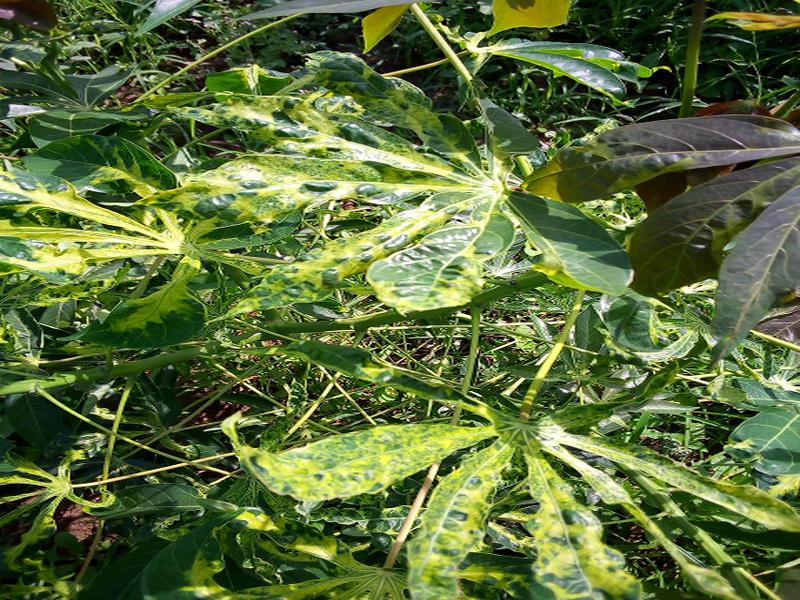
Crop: cassava
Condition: mosaic_disease